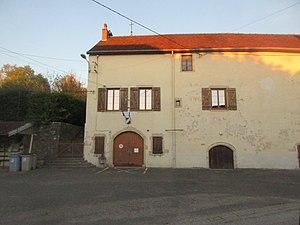
Mairie de Cesancey.